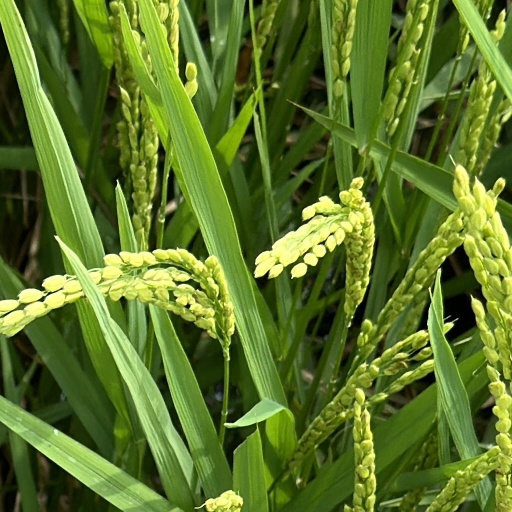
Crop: rice